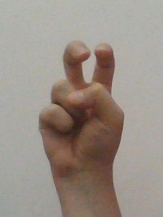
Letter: toot